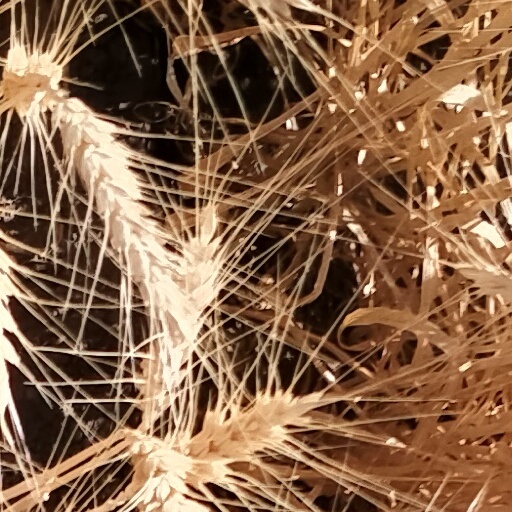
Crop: wheat